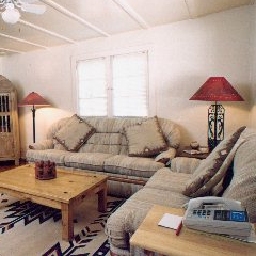
Room type: livingroom